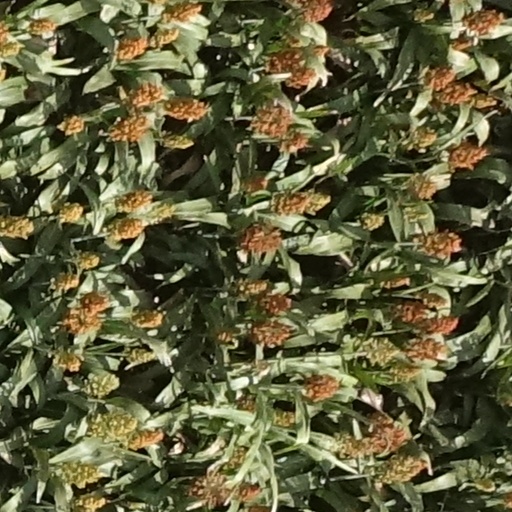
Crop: sorghum